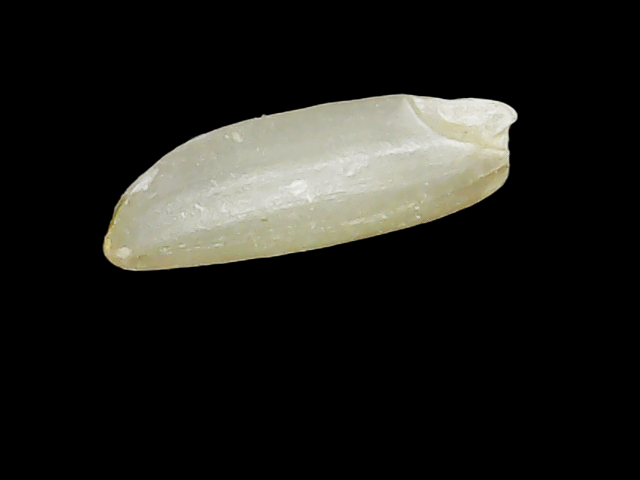
Rice variety: Binadhan12